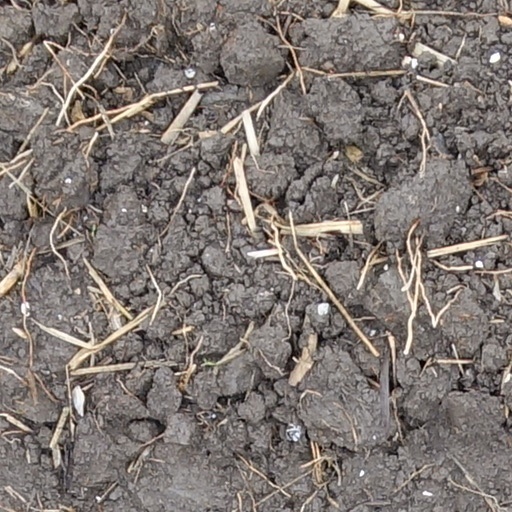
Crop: wheat